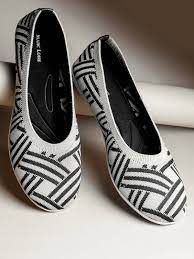
Label: Ballet Flat